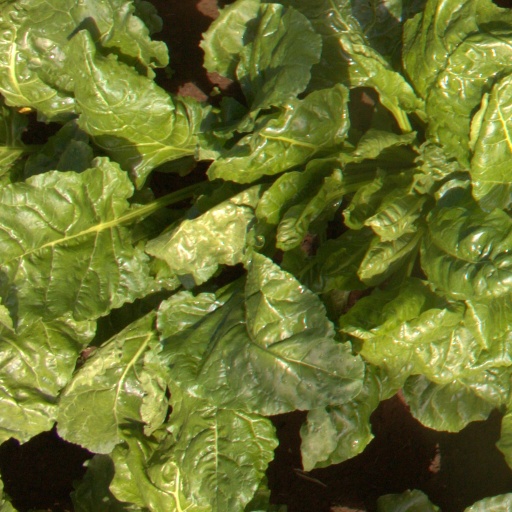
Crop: sugar beet